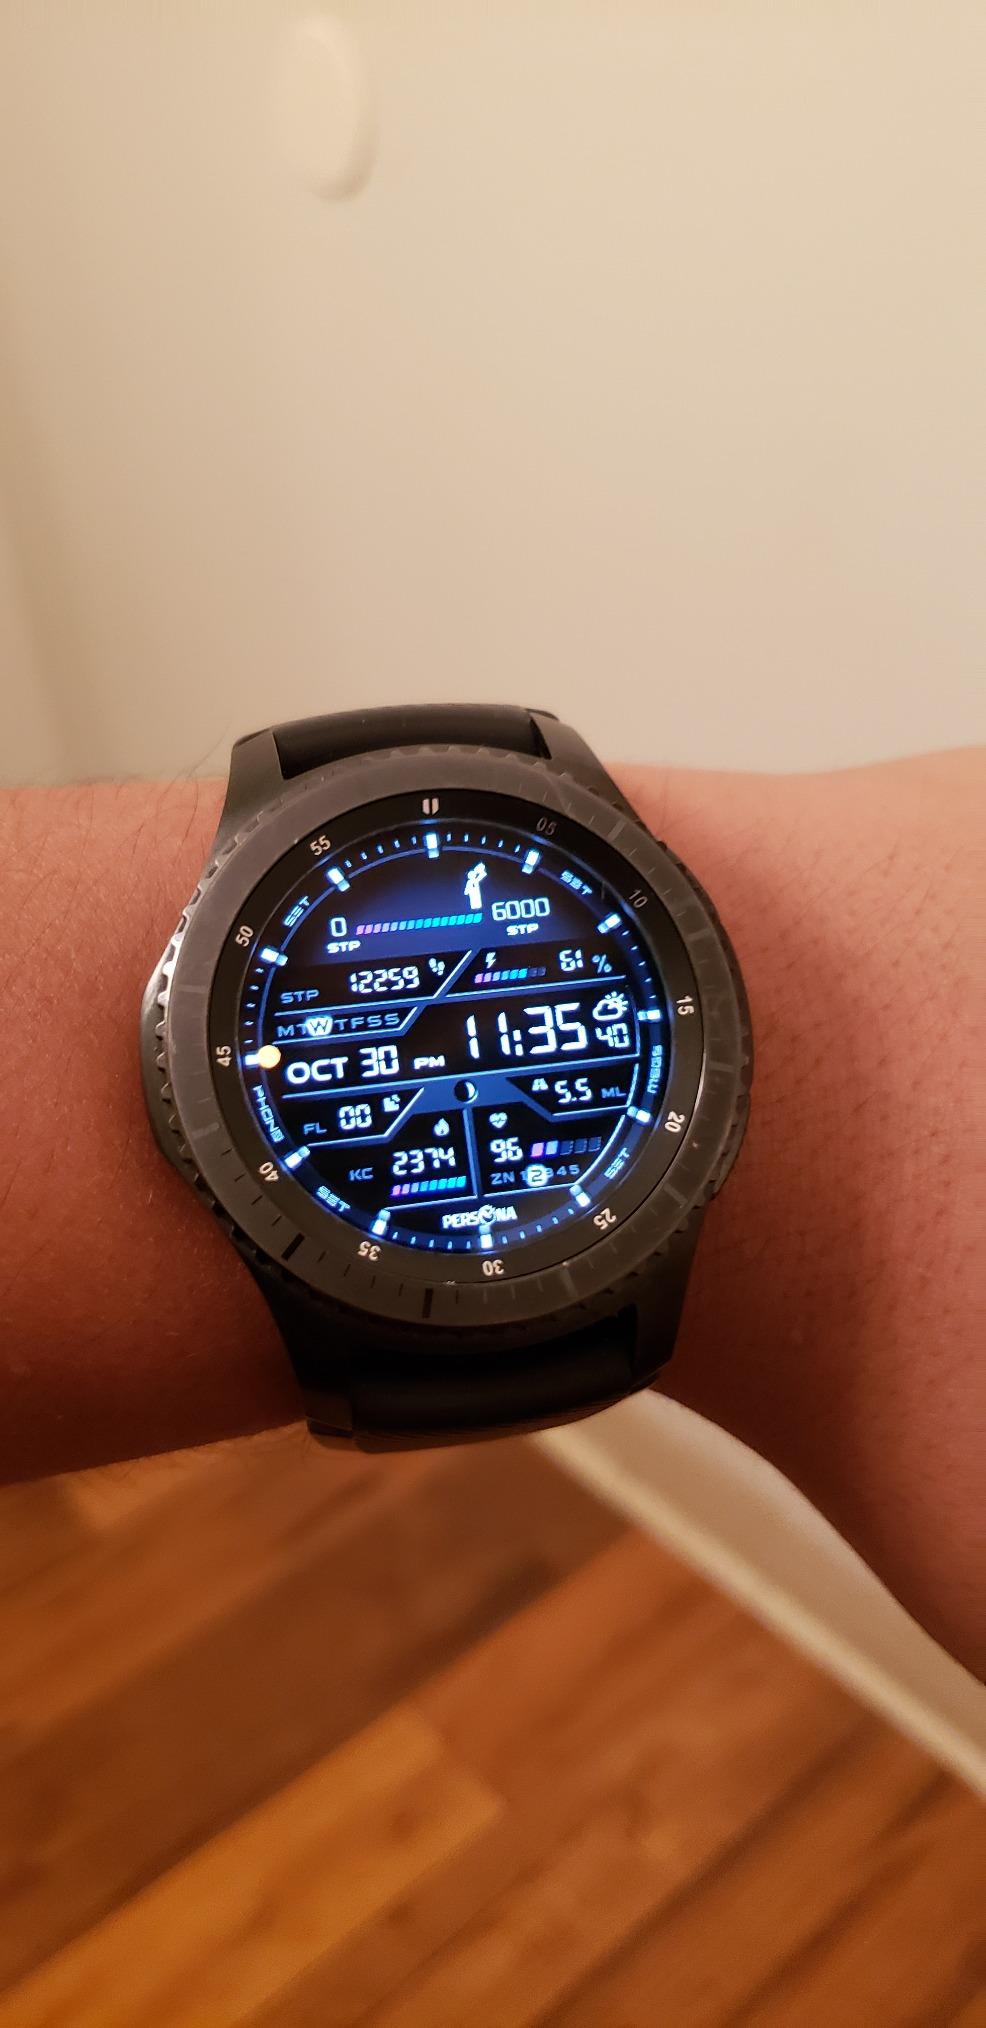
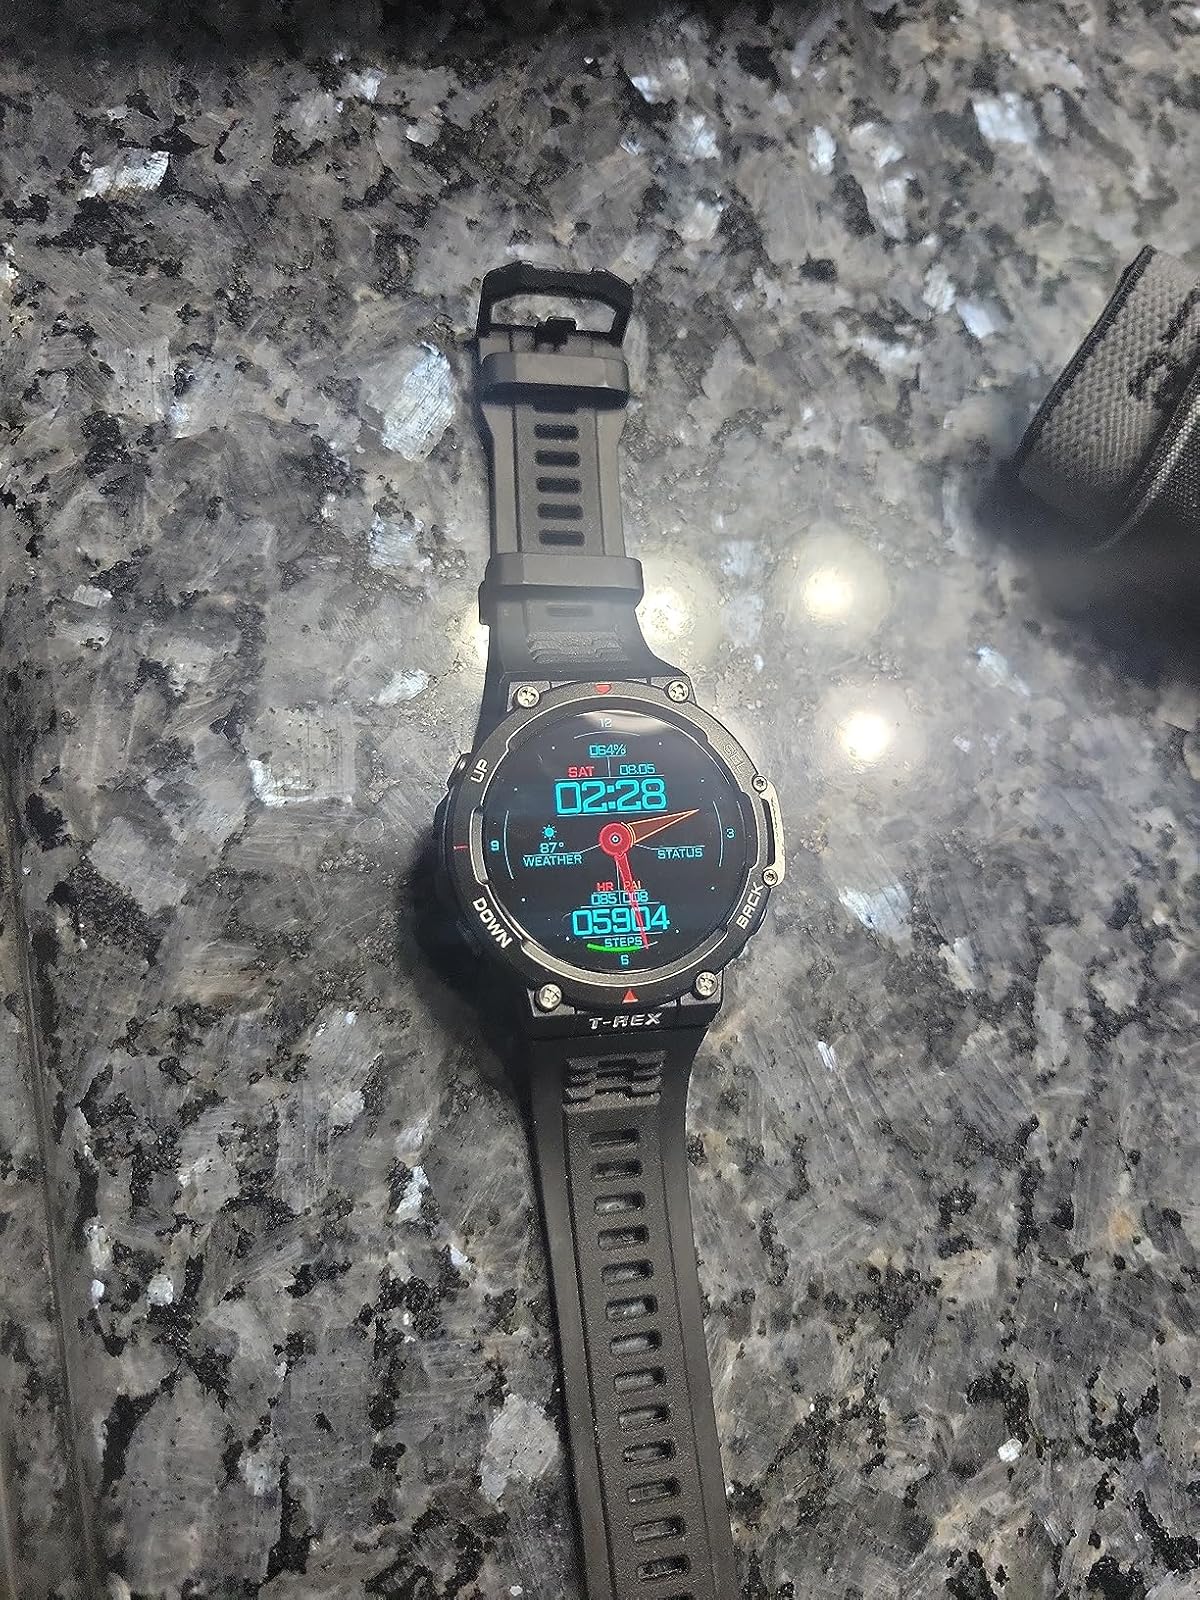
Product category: smartwatch
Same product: no